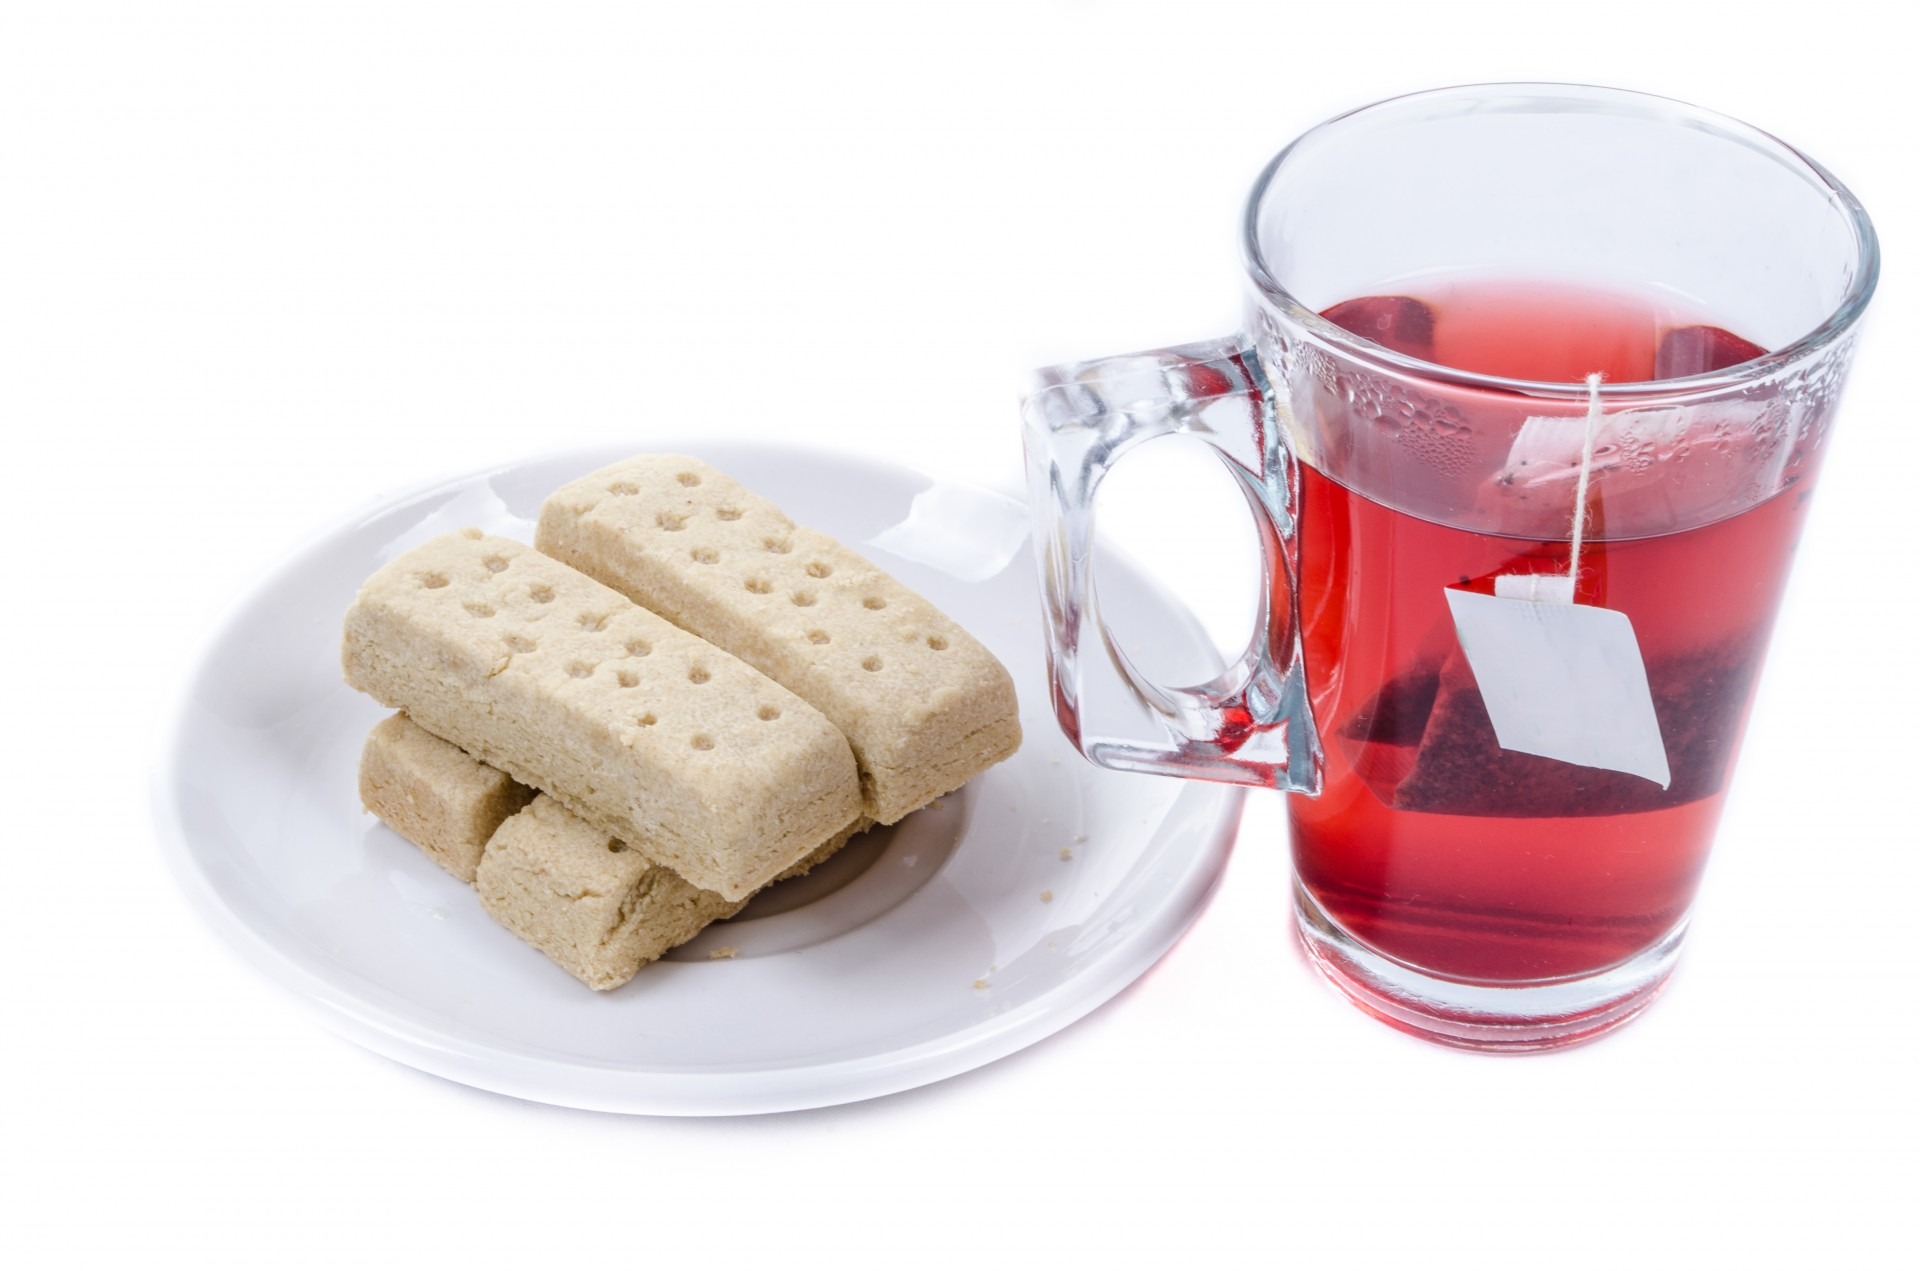
liquid, white, sweet, tea, glass, cup, orange, meal, food, produce, beverage, drink, black, yellow, breakfast, paper, mug, dessert, handle, teacup, label, thread, transparent, teabag, cardboard, crisp, brew, flavor, herbal, black tea, dishware, tea bag, tab, tasteful, confectioner